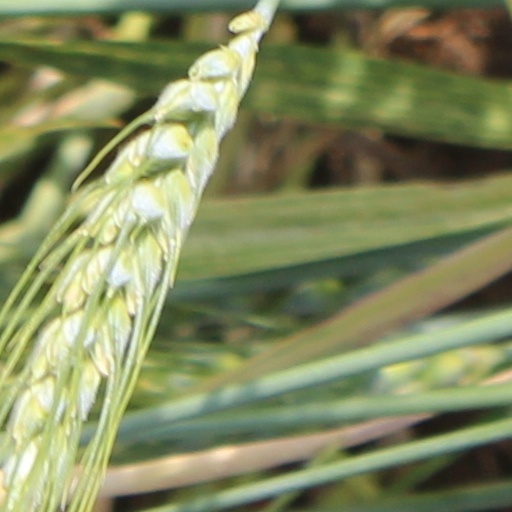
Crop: wheat